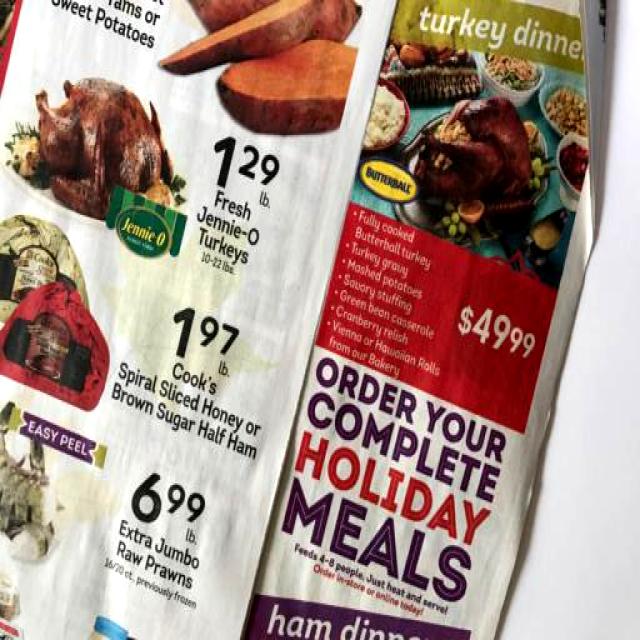
Label: Paper